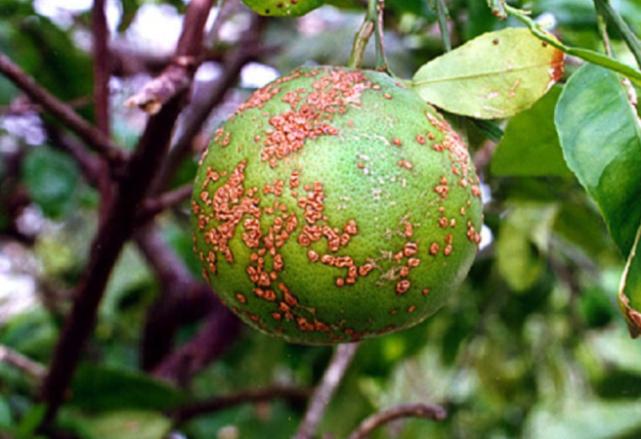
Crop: unknown
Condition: citrus_citrus_canker